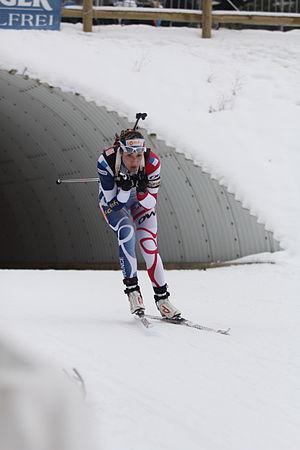
La France participe aux Jeux olympiques d'hiver de 2010 à Vancouver au Canada du 12 au 28 février 2010. Il s'agit de sa vingt-et-unième participation à des Jeux d'hiver. La délégation française est représentée par 108 athlètes. Le porte-drapeau du pays est le biathlète Vincent Defrasne lors de la cérémonie d'ouverture et Sandrine Bailly, également une biathlète, lors de la cérémonie de clôture.